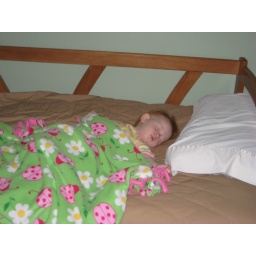
Sleeping in the big girl bed